Suzuki Baleno (2015)

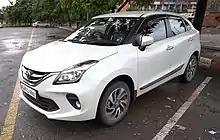
Toyota Glanza (K12M, India), which adopted the facelifted Baleno styling

The facelifted Baleno is sold by Toyota as the Toyota Glanza, which debuted in India on 6 June 2019. The "Glanza" nameplate was previously used for the sports version of the Japanese market P90 series Starlet hatchback. The Glanza is offered in two trim levels - the Glanza G and V based on the Baleno's Zeta and Alpha trims respectively and also powered with the same 1.2-litre "K12M/N" petrol engines. The Glanza is also sold in Africa under the Starlet nameplate and powered with a 1.4-litre petrol engine.